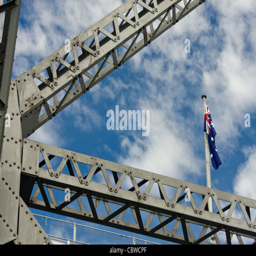
the flag flies from the top